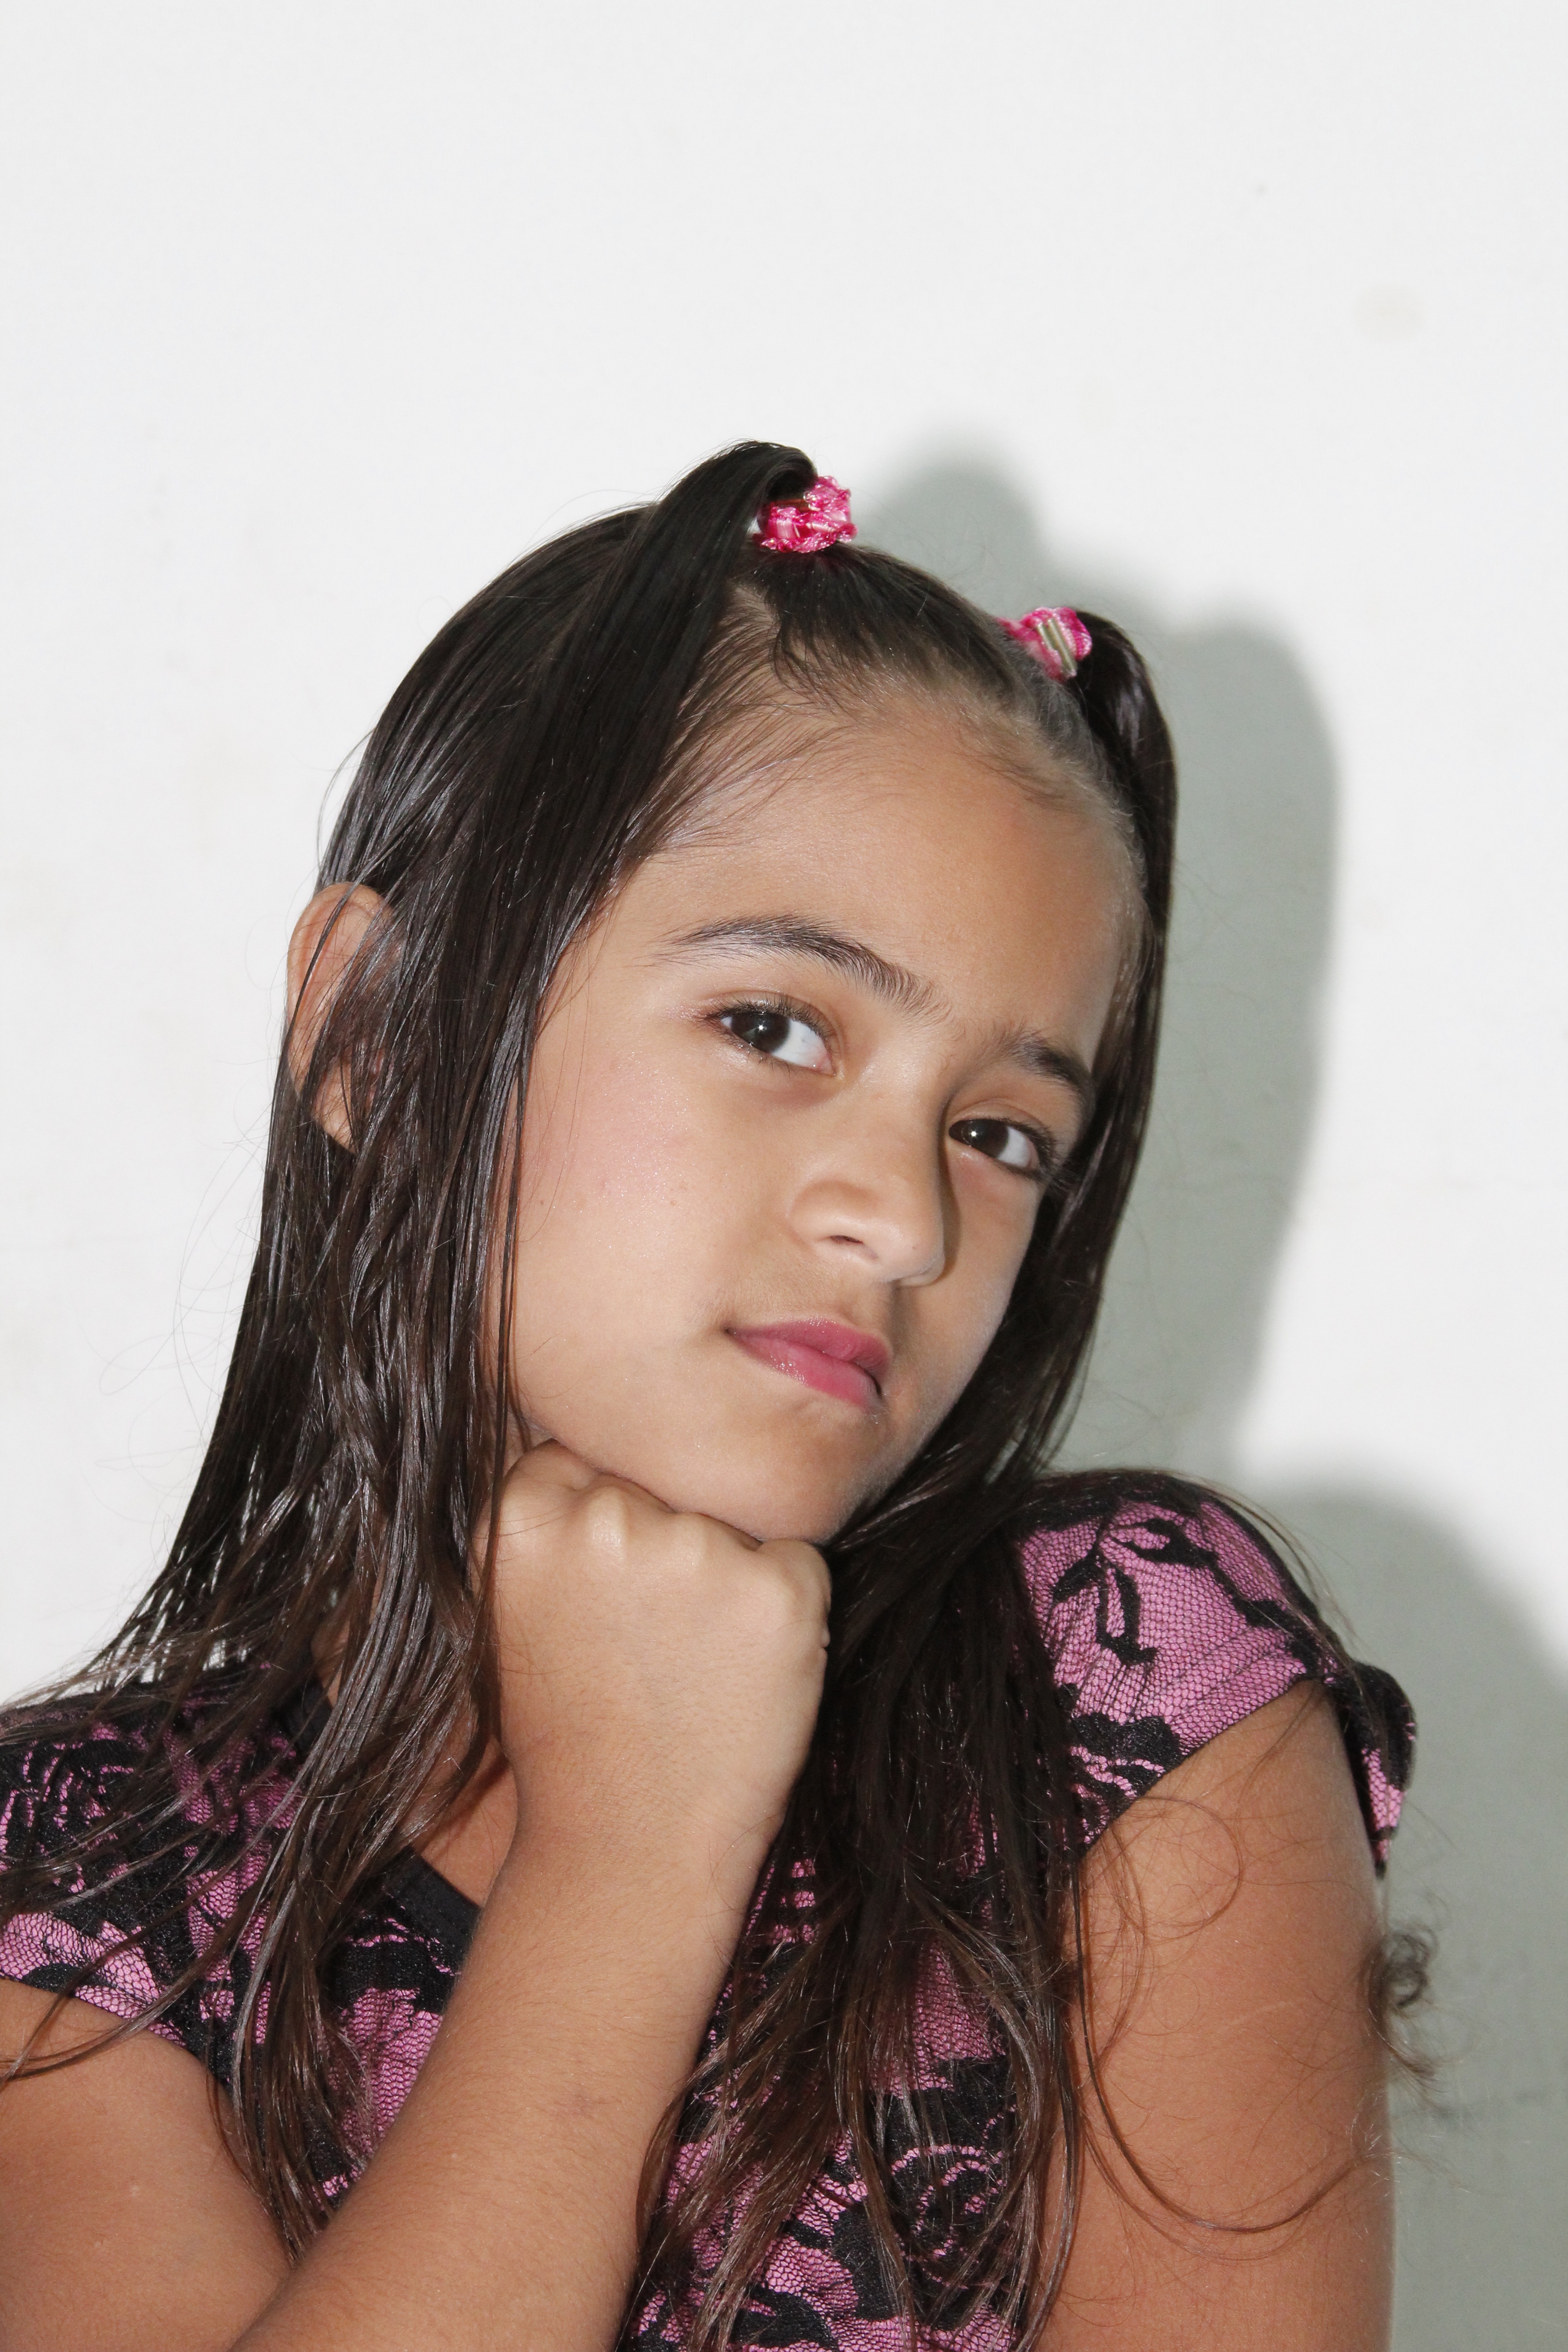
person, girl, woman, hair, photography, trunk, leg, singer, portrait, model, natural, child, fashion, lady, pink, facial expression, hairstyle, smile, long hair, human body, black hair, face, eye, head, skin, beauty, organ, linda, abdomen, photo shoot, brown hair, portrait photography, art model